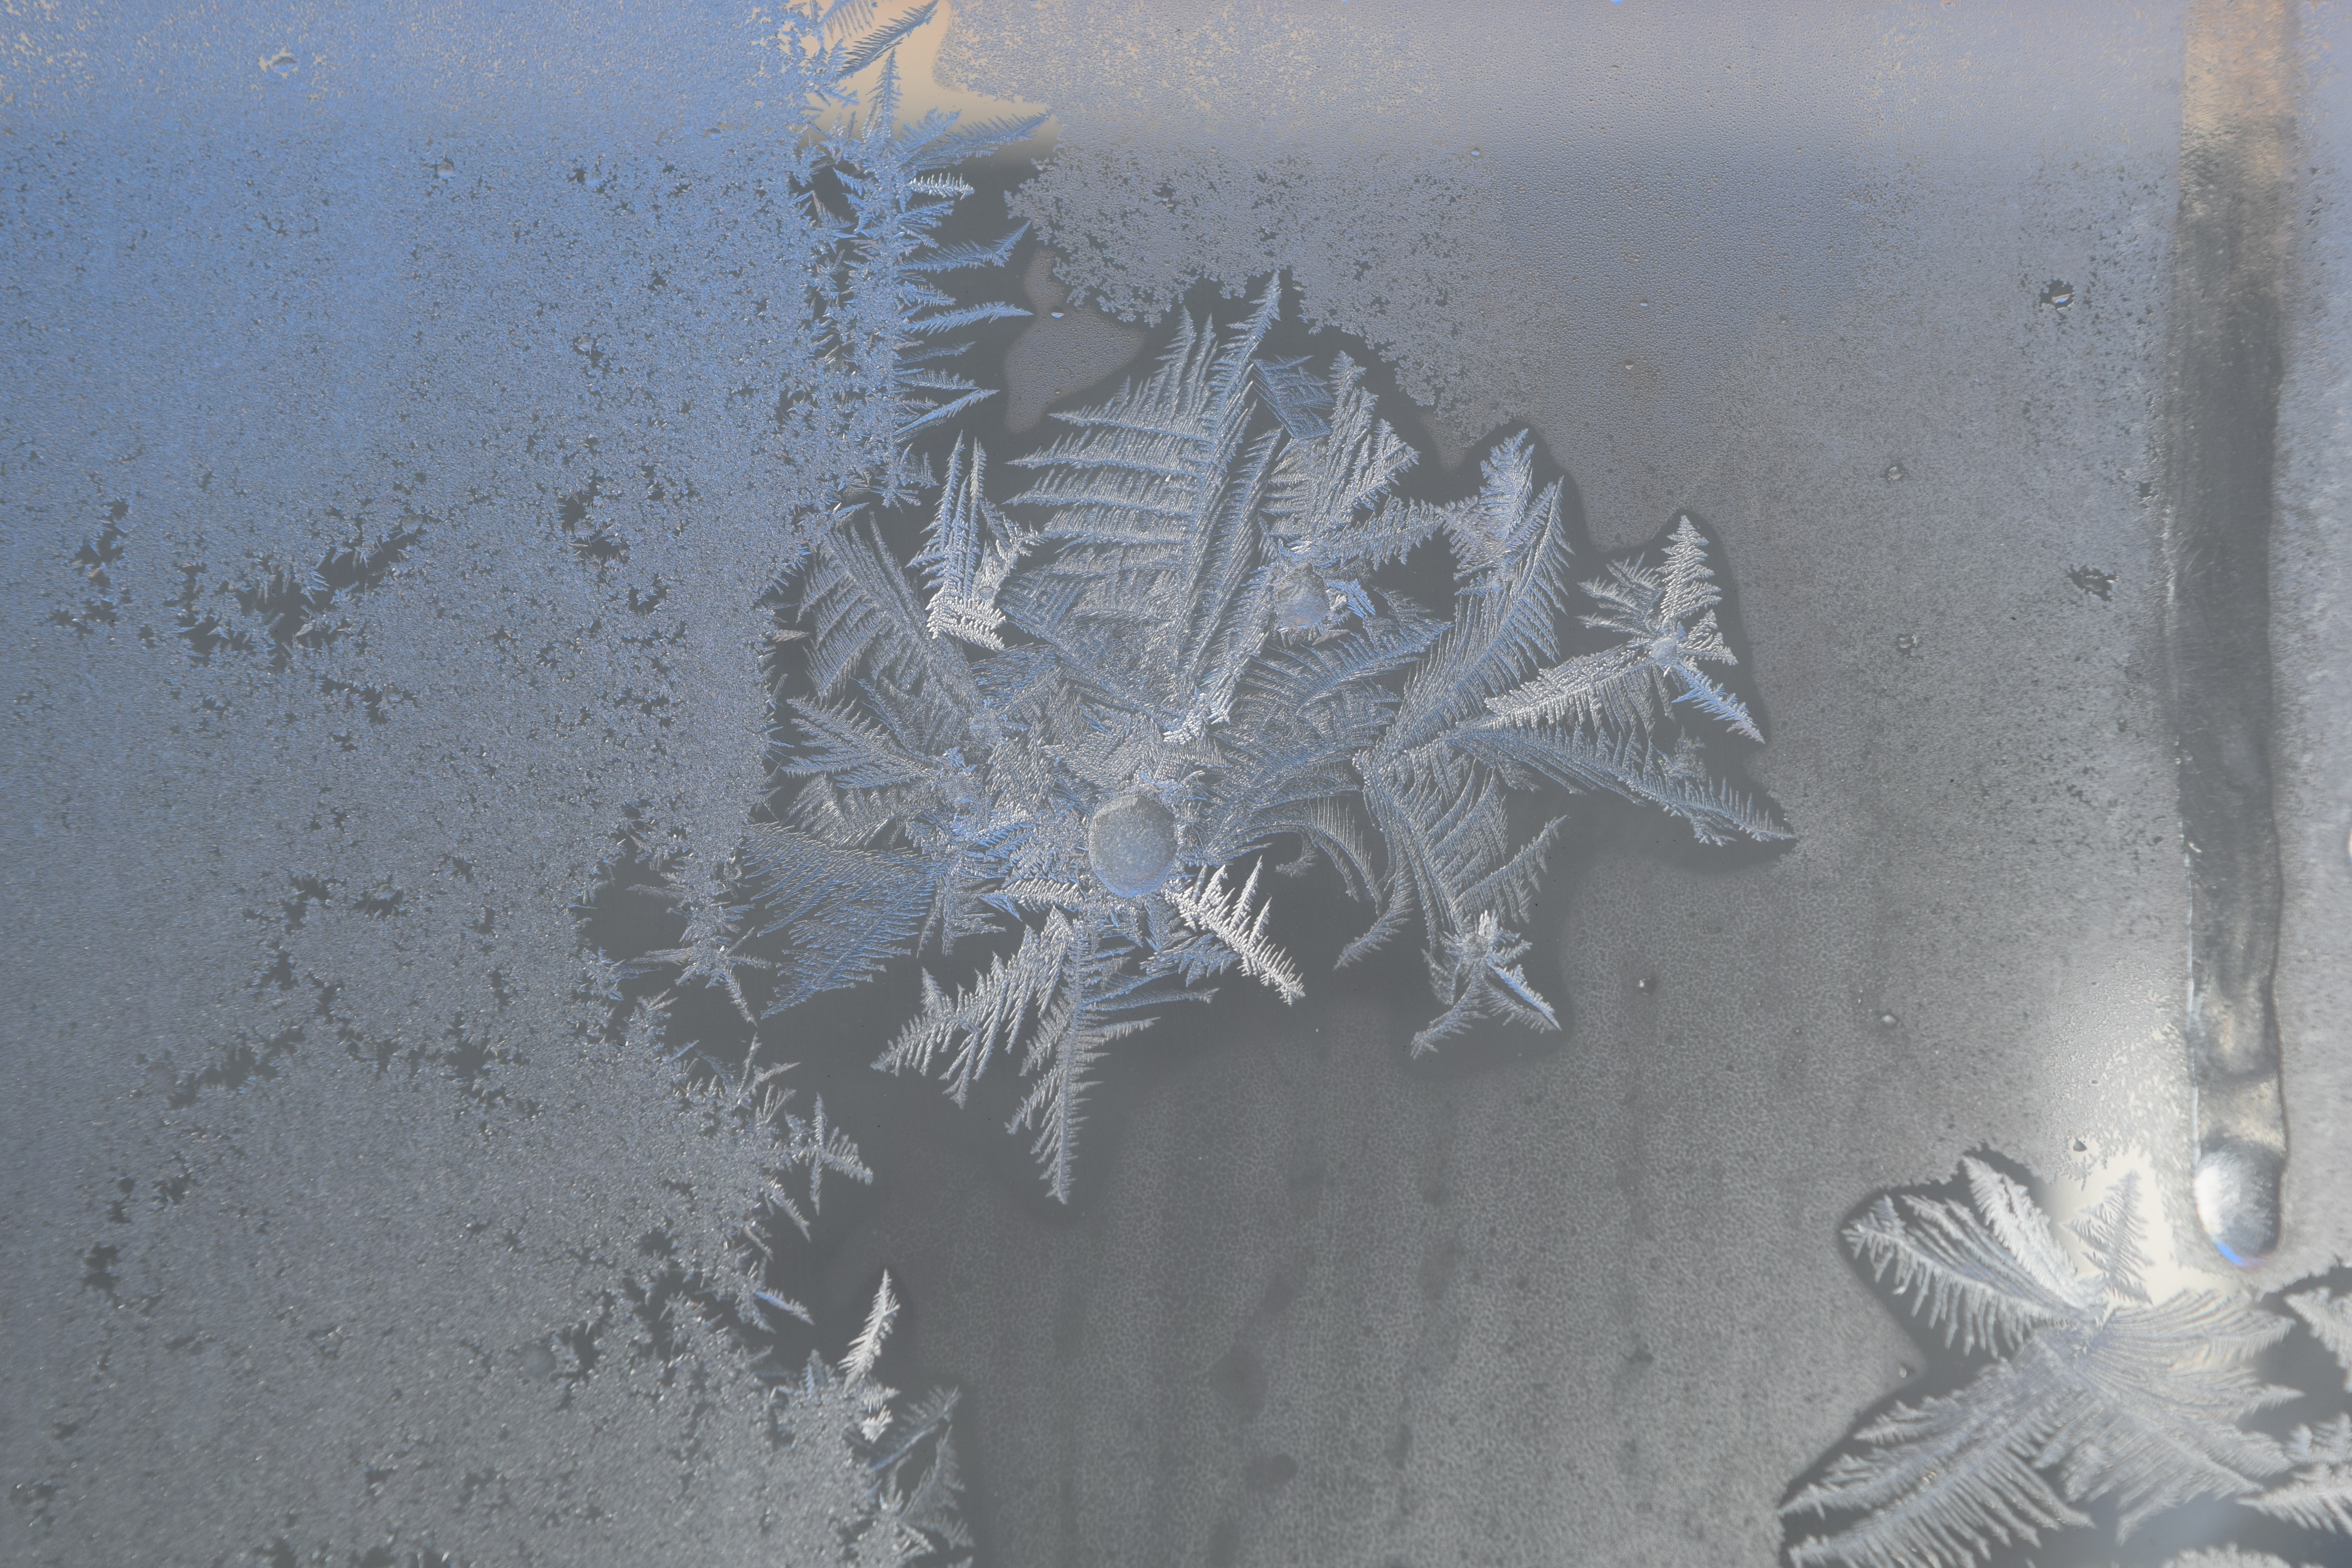
water, snow, cold, winter, wing, leaf, window, frost, ice, weather, freeze, material, art, sketch, drawing, fractals, freezing, crystals